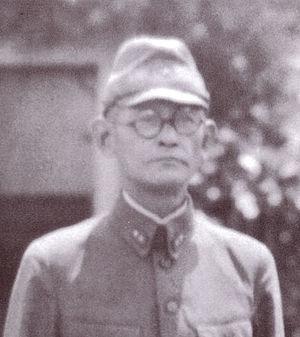
Lieutenant-général Haruyochi Hyakutake devant son quartier général à Rabaul
La bataille de Guadalcanal, également connue sous l'appellation campagne de Guadalcanal et sous le nom de code opération Watchtower par les forces alliées, est une importante bataille de la Seconde Guerre mondiale sur le théâtre d'opérations de l'océan Pacifique qui s'est déroulée entre le 7 août 1942 et le 9 février 1943 sur et autour de l'île de Guadalcanal, dans le cadre de la campagne des îles Salomon. Ce fut la première offensive majeure des forces alliées contre l'empire du Japon.